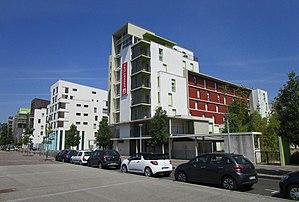
Vue de l'allée Ferdinand de Lesseps, dans le quartier des Deux-Lions à Tours. Au premier plan, la résidence de tourisme Park Suites, comprenant 110 studios. Construit en 2011.